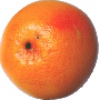
Label: Grapefruit Pink 1